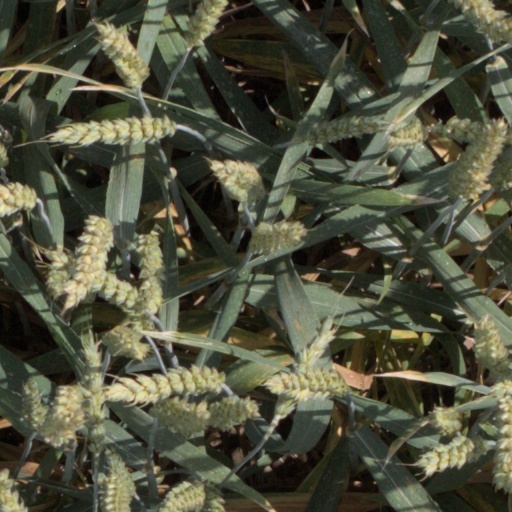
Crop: wheat